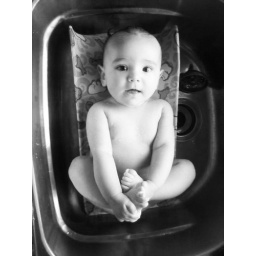
A precious baby girl in her kitchen sink bath tub